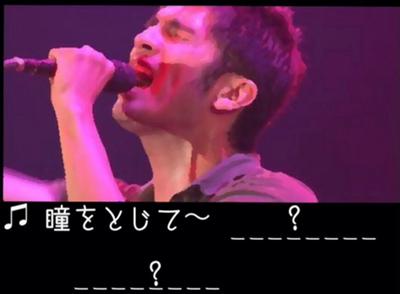
回答: すぅ〜ぐに〜ひら〜くよぉ〜、そ〜れがまばぁ〜たぁ〜きぃ〜